Loren Ellis

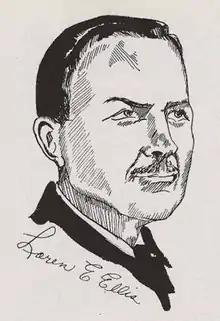
Ellis pictured in "The Beacon 1943", Valparaiso yearboo

Loren Edward Ellis (January 7, 1904 – December 19, 1984) was an American football and basketball coach and college athletics administrator. He served as the head basketball coach at Valparaiso University from 1941 to 1947 and at Stetson University during the 1950–51 season, compiling a career college basketball record of 101–71. His best squad was his 1944–45 team, they finished with a 21–3 record and a 10-game winning streak. They were inducted into the Valparaiso Hall of Fame in 2004. His best player was Robert Dille, a consensus All-American following the 1943–44 season.